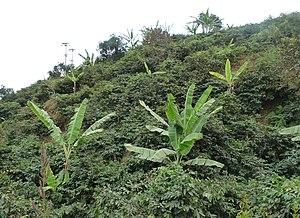
Fogo (Cap-Vert)
La Mosteiros est une municipalité du Cap-Vert, située au nord-est de l'île de Fogo, dans les îles de Sotavento. Son siège se trouve à Mosteiros.